Time in Connecticut

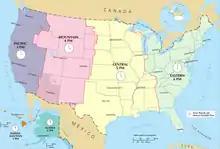
United States time zones

The IANA time zone database identifier for Connecticut is "America/New_York".